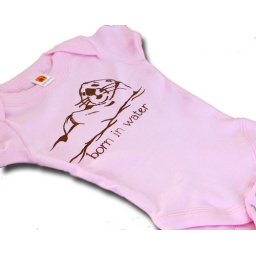
sea otter born in water shirt